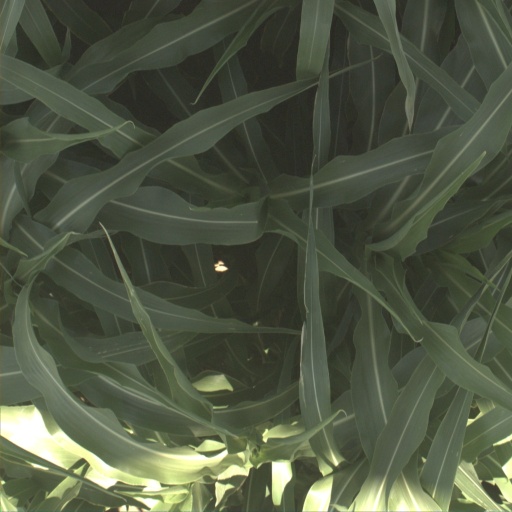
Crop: sorghum